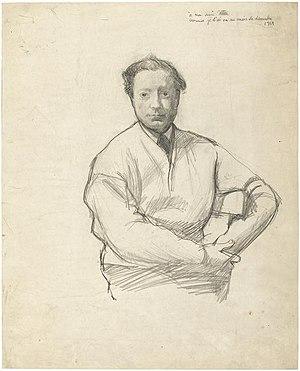
André Utter, né le 20 mars 1886 à Paris 18ᵉ et mort le 7 février 1948 dans le même arrondissement, est un peintre français.